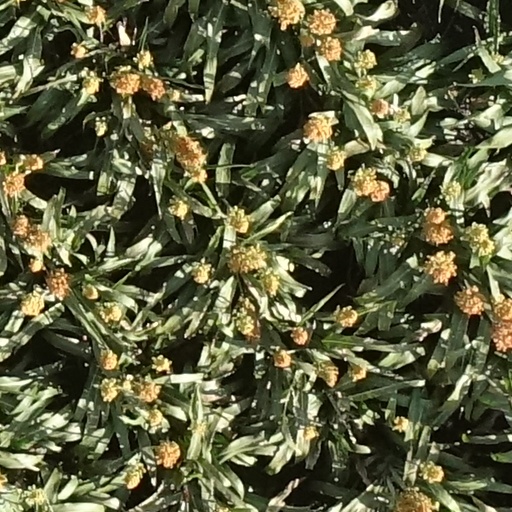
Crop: sorghum